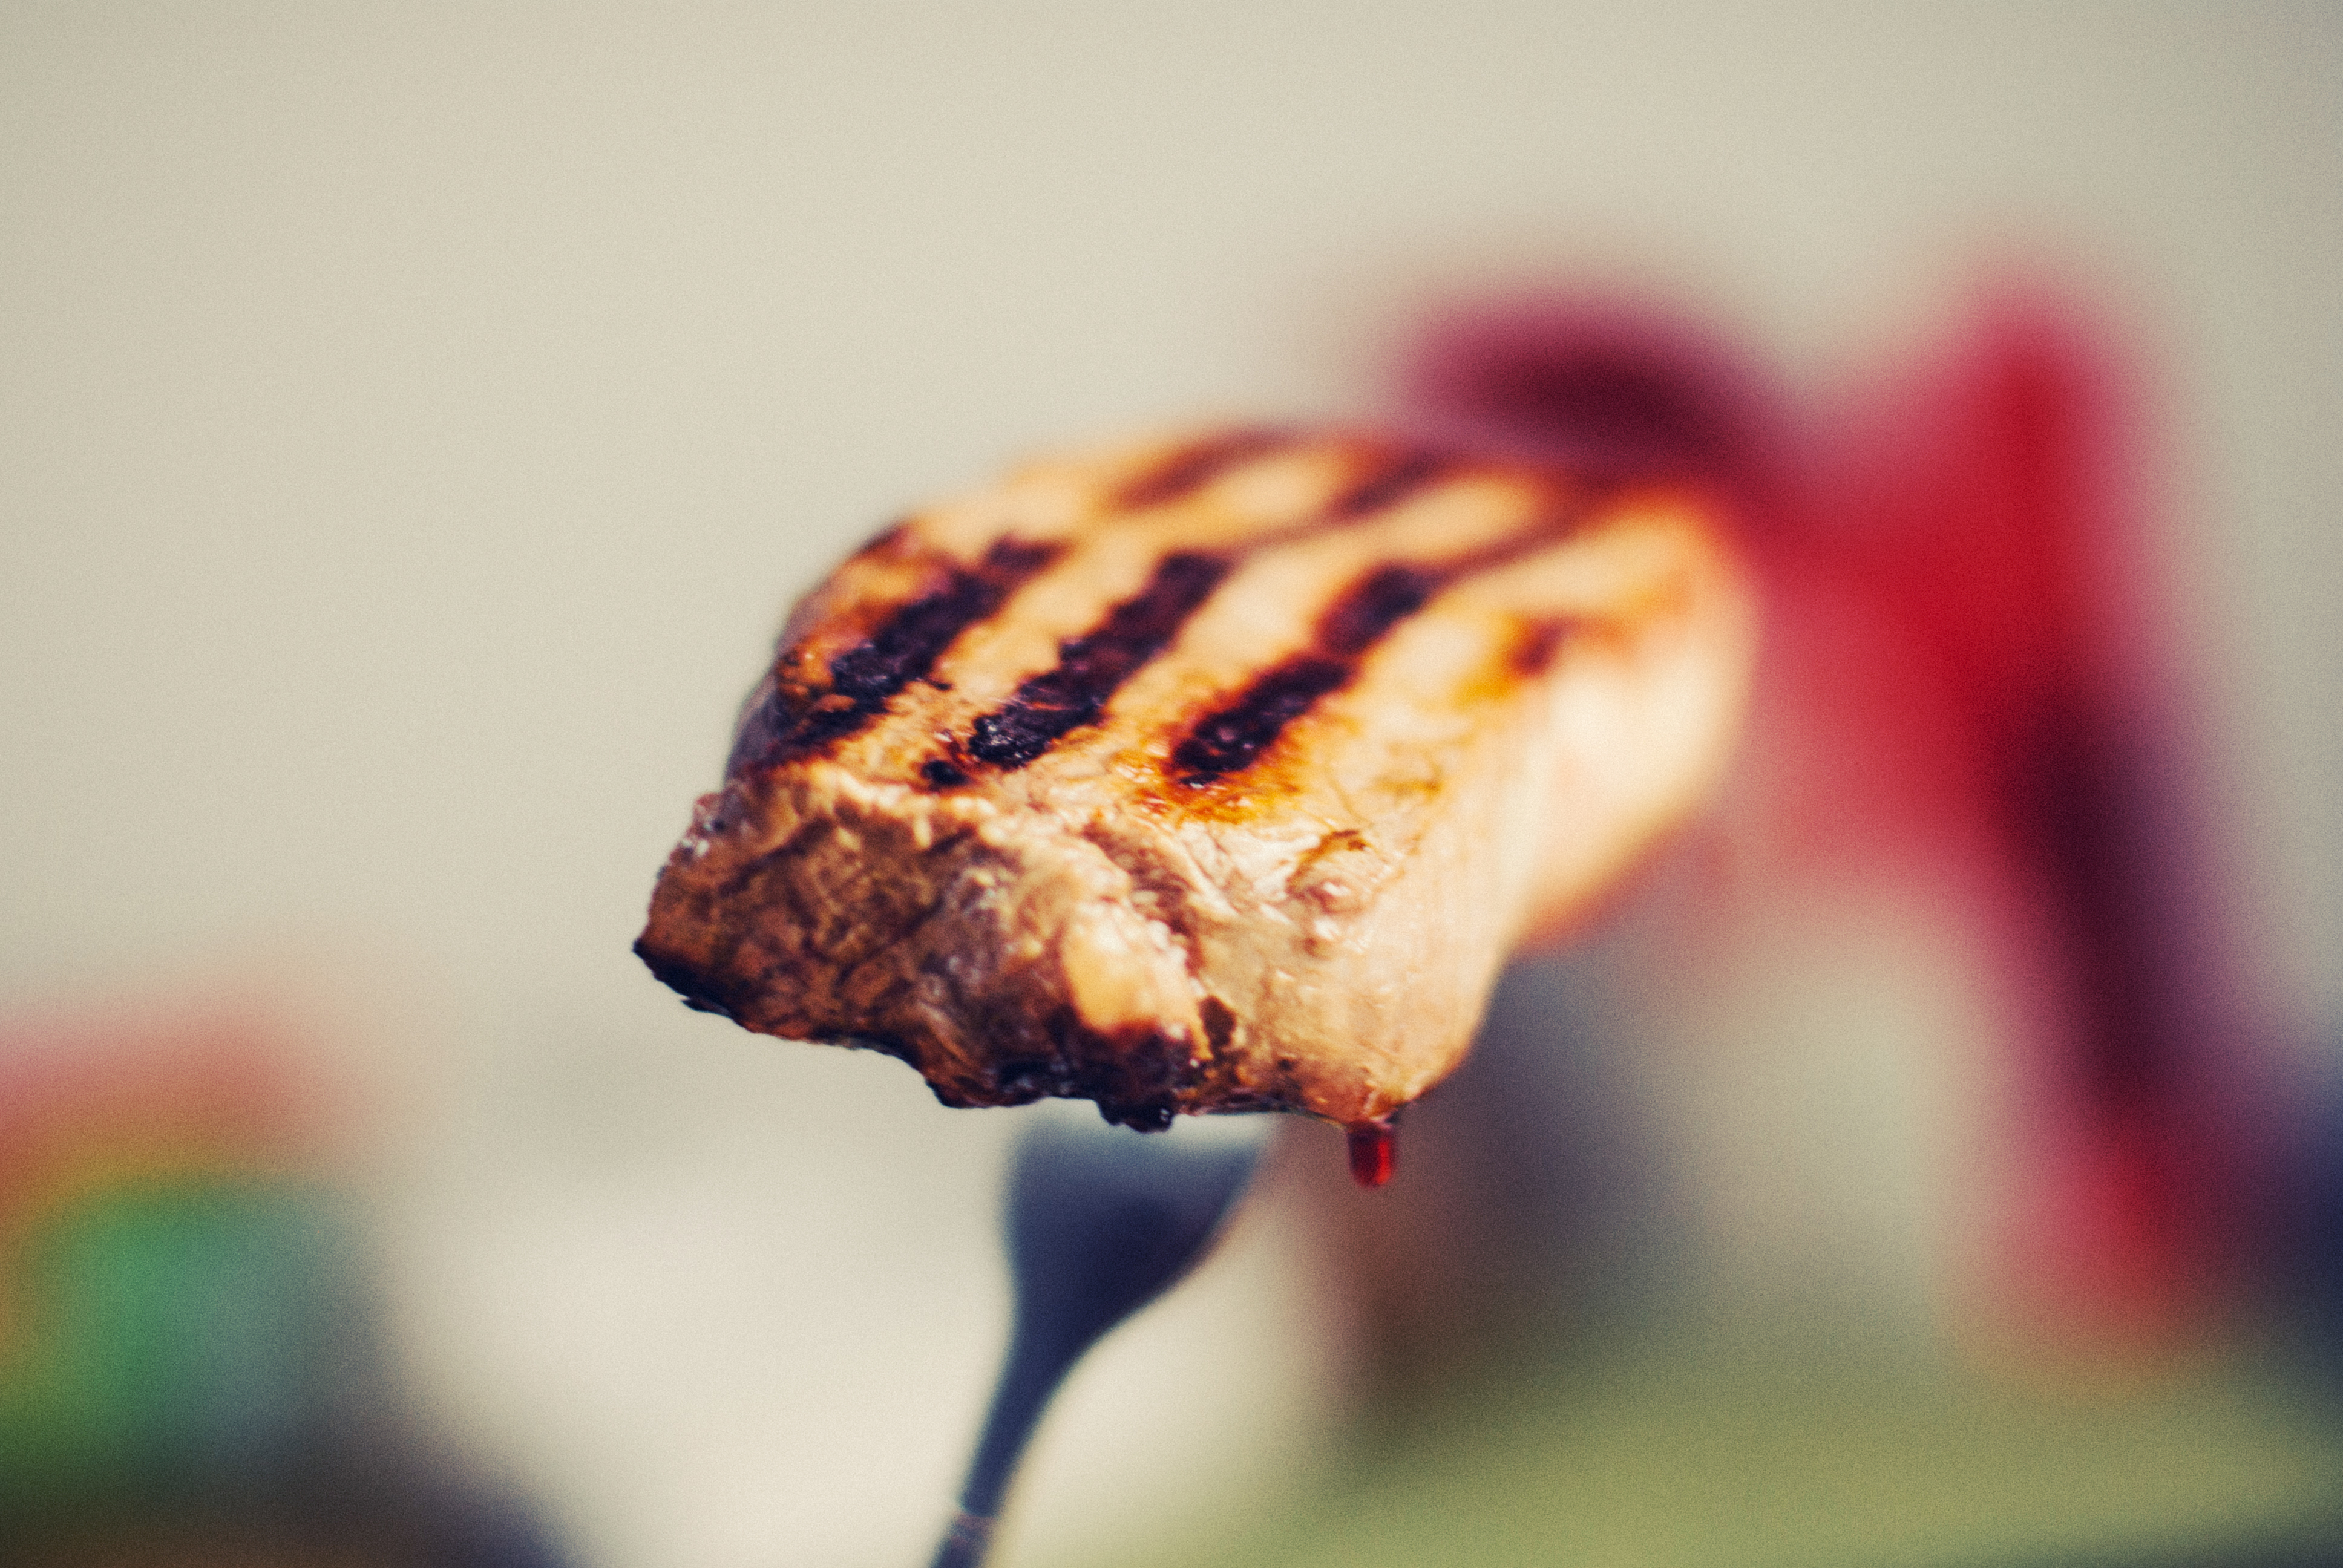
fork, bokeh, restaurant, meal, food, cooking, produce, baking, dessert, meat, lunch, cuisine, delicious, steak, close up, eating, dinner, tasty, sweetness, grilled, yummy, foodporn, hungry, macro photography, flavor, hunger, grilling